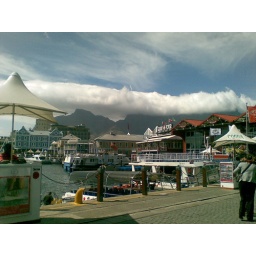
Look at that cloud over the mountain